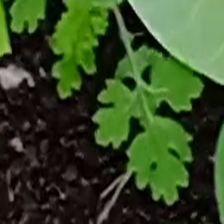
Weed species: Gajar_gavat_(Parthenium hysterophorus)